Sjundby Manor

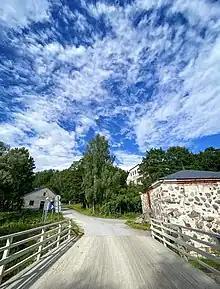
Bridge over river Sjundbyån. Sjundby manor with storage buildings in 2022.

The next time Sjundby manor is mentioned in written records is in the mid-1500s when Jakob Henriksson Hästesko is named as the owner of the estate. Under his time the estate gained land and the main building, which resembles a medieval castle, was built. King Gustav I of Sweden visited Sjundby on 1 December 1555. He was impressed by the greatness of the manor house and made it into a "Kungsgård" by the year 1556. The newly established county of Sjundbygård included the areas of what is nowadays known as municipalities of Siuntio, Kirkkonummi, Ingå and Espoo. However the county wasn't a long-lasting one. Already in 1558 county of Raseborg overtook Sjundbygård.